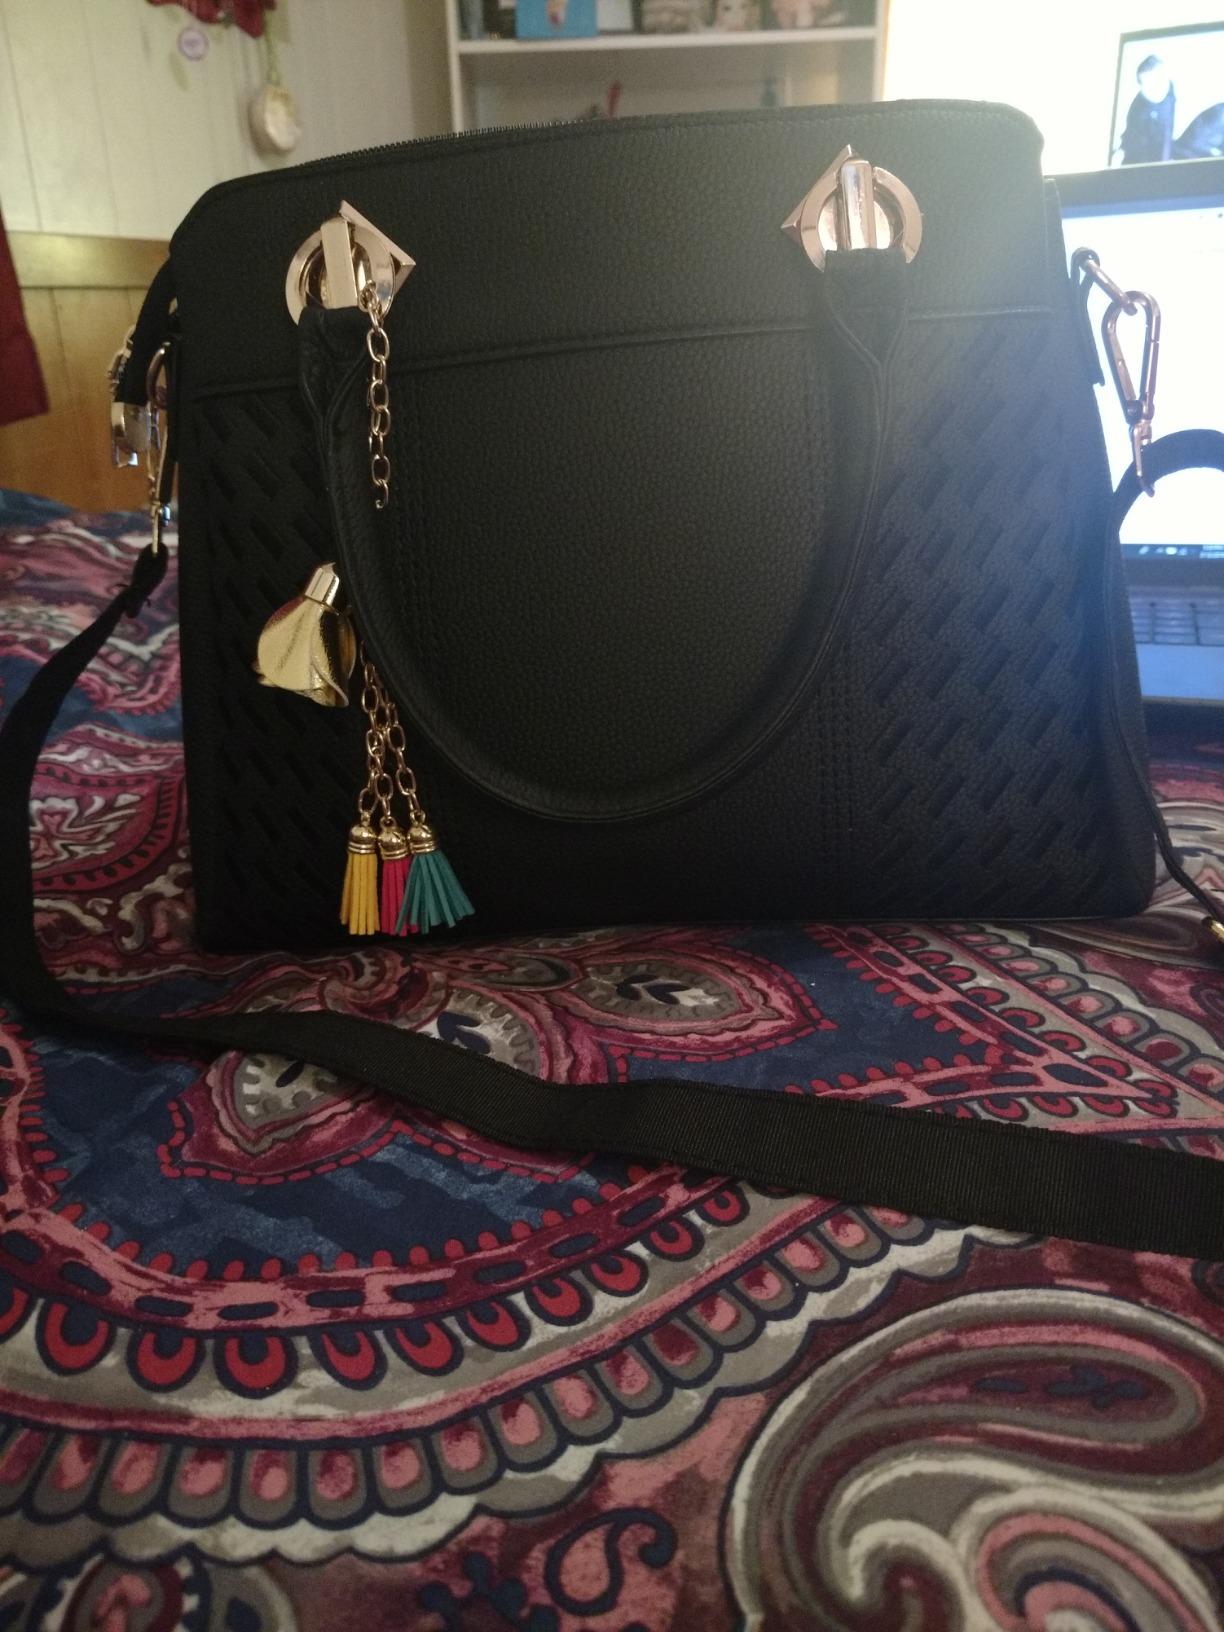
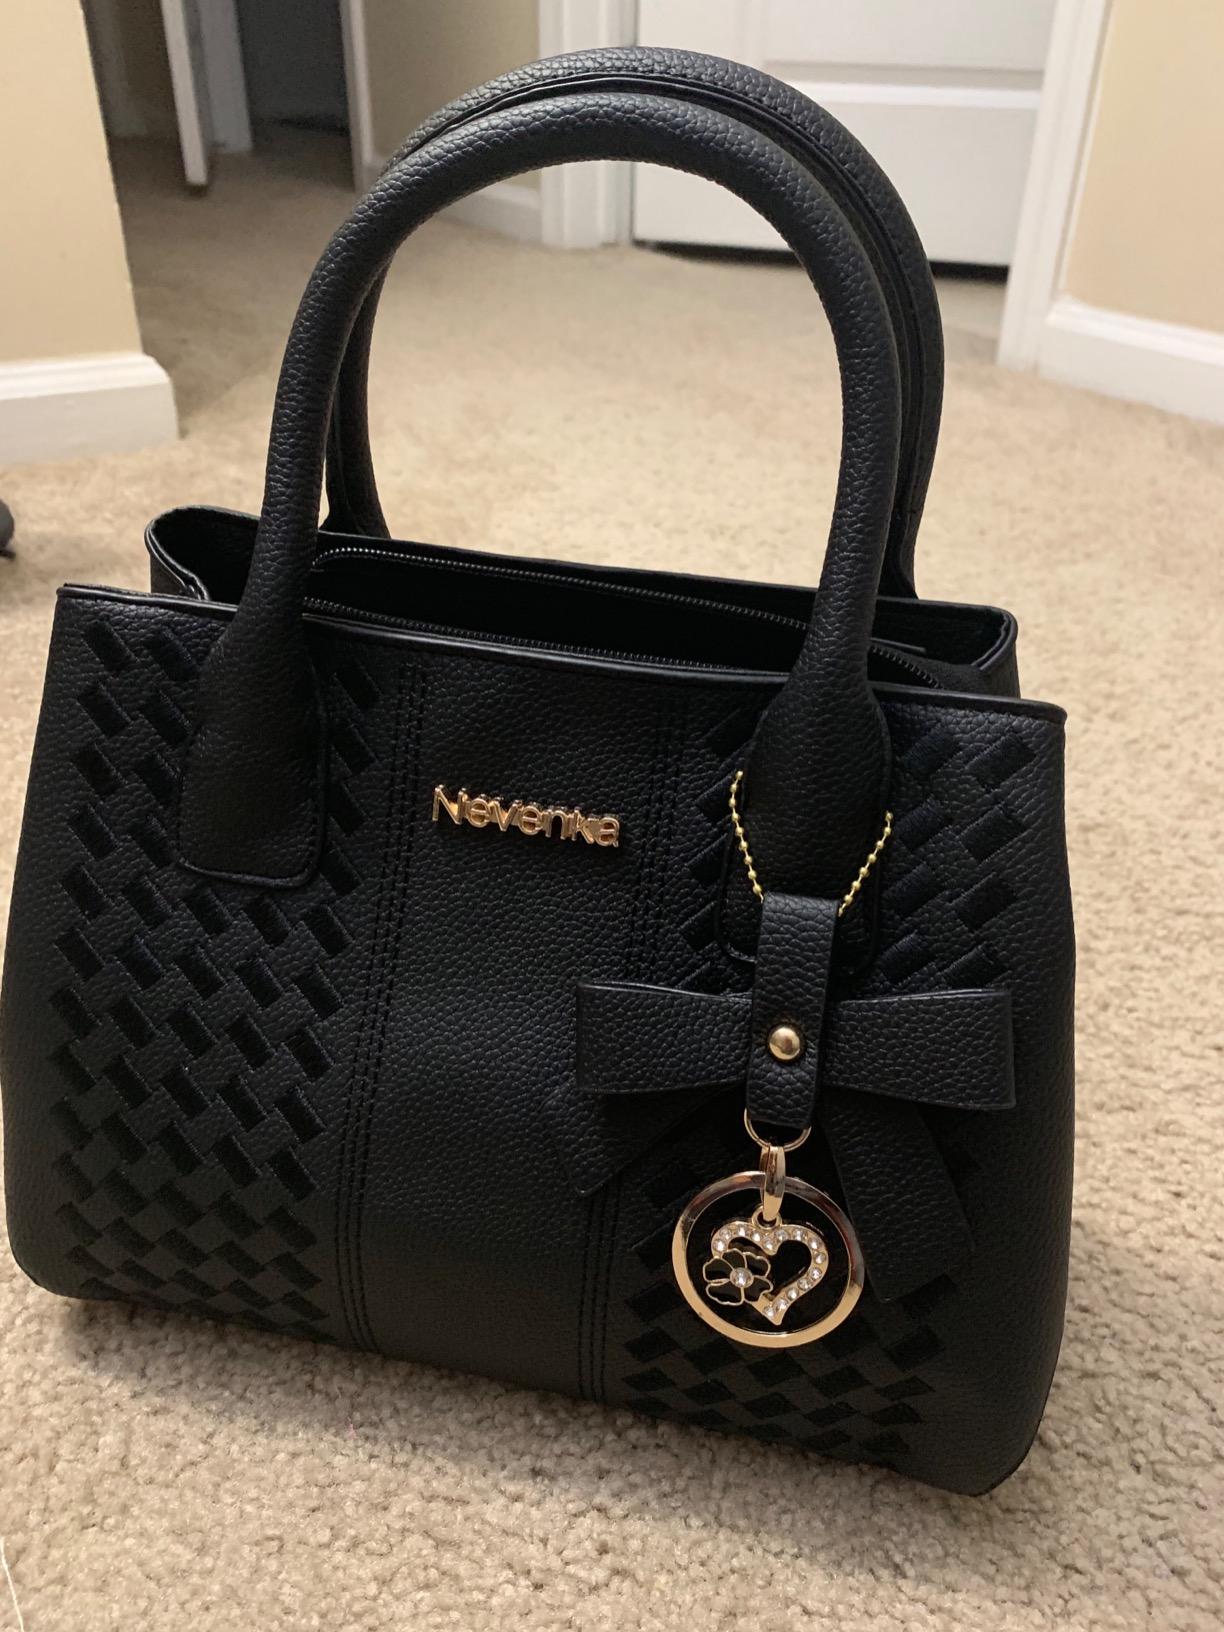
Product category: accessories_handbag
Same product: no